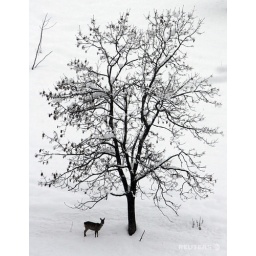
A wild red deer stands under a tree in Cortina D'Ampezzo, northern Italy, January 17, 2008. REUTERS/Alessandro Bianchi (ITALY)